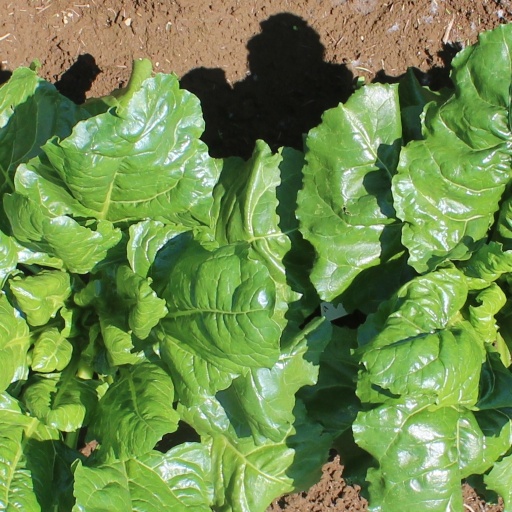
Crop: sugar beet